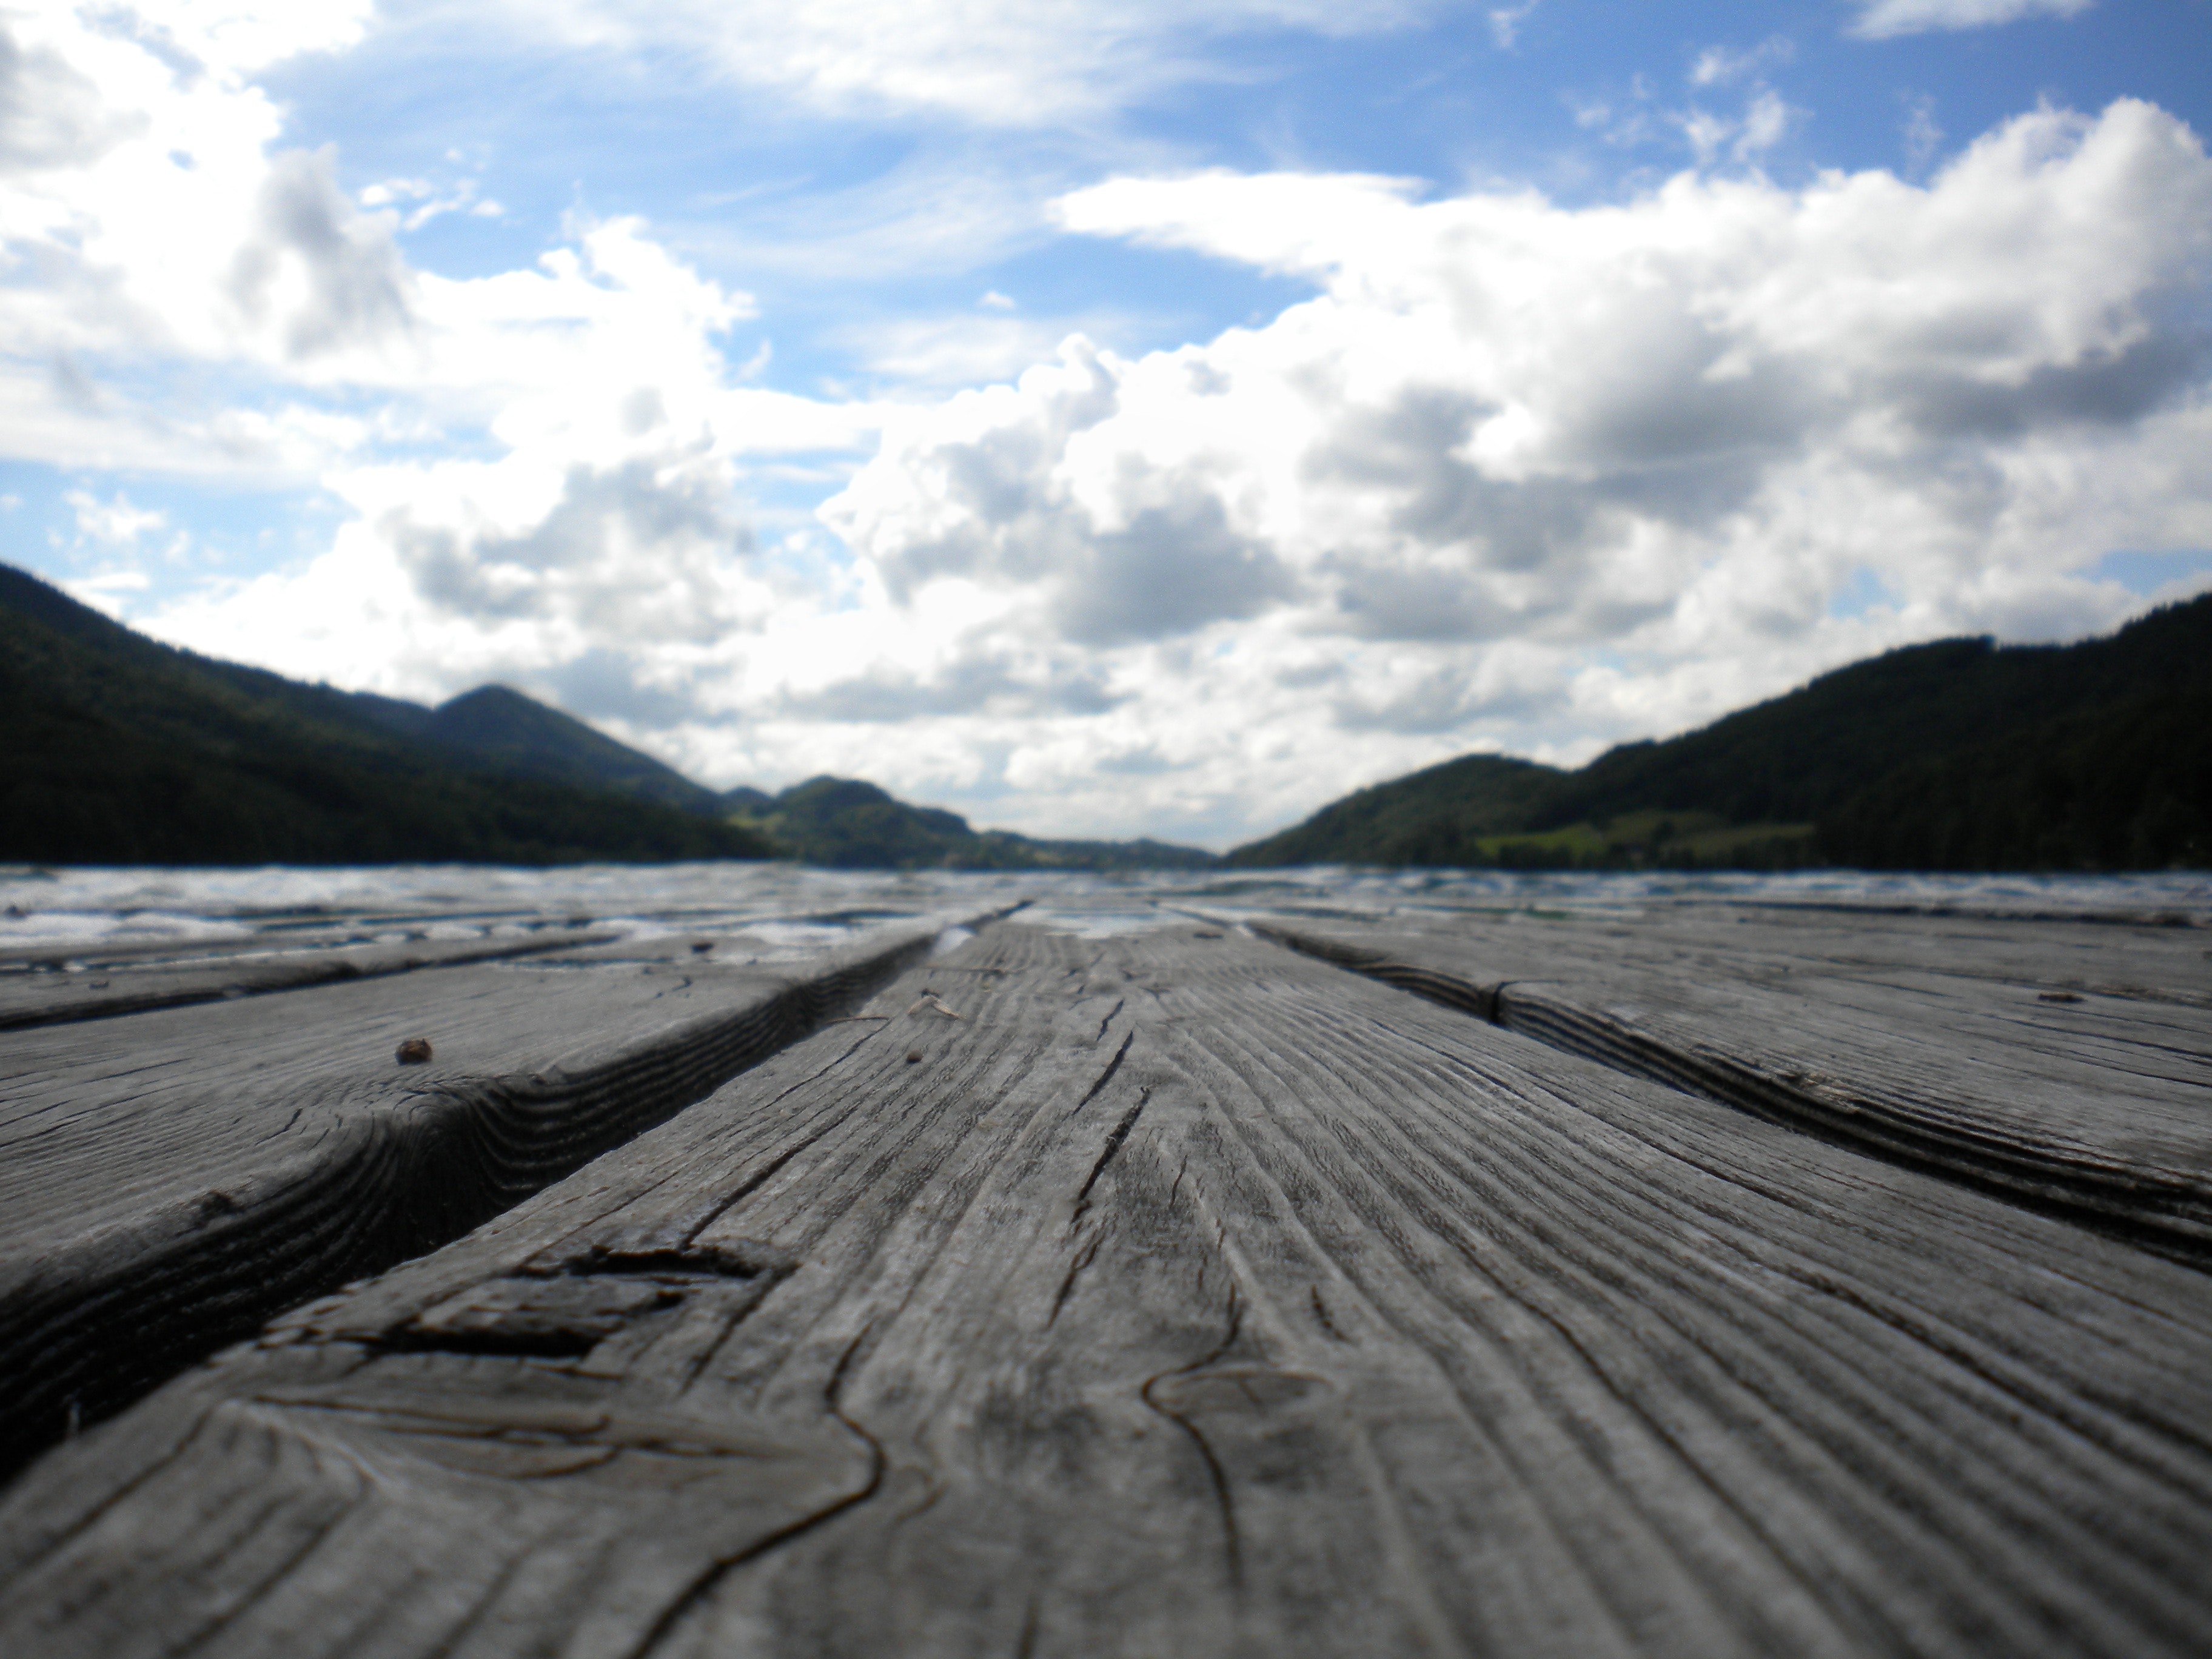
sky, wood, boardwalk, highland, river, sea, cloud, dock, tree, horizon, road, landscape, lake, mountain, photography, pier, walkway, vacation, ocean, nonbuilding structure, sound